Sakthi (1972 film)

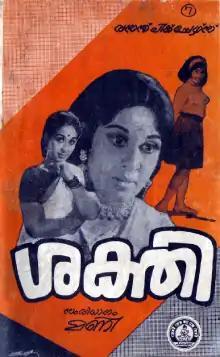

Sakthi is a 1972 Indian Malayalam-language film, directed by Crossbelt Mani. The film stars Sheela, Ravichandran, Thikkurissy Sukumaran Nair and Adoor Bhasi. The film had musical score by V. Dakshinamoorthy.